Tomás Taveira

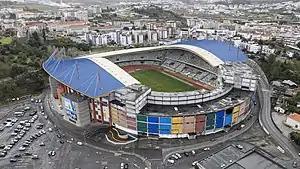
Leiria Stadium, Leiria.

In 1989, he was involved in a celebrity sex tape scandal when some personal recordings he kept in videotapes were fortuitously discovered by his maid; unbeknownst to him, these recordings were duplicated and then used in an extortion attempt against him. Although Taveira initially complied with his former maid's demands, the recordings nevertheless found their way to the Portuguese magazine "Semana Ilustrada", which had offered a substantial monetary reward in exchange for the copies. The recordings, happening without the knowledge of the female sexual partners, showed him talking while having consensual sexual intercourse, including rough anal sex, with different women at home and inside his office, among them there were some socialites and some of his architecture students. Since then he gained huge notoriety. The Spanish magazine "Interviú" also published photos of the recorded scenes which prompted Taveira's lawyer to request court action against the magazine.